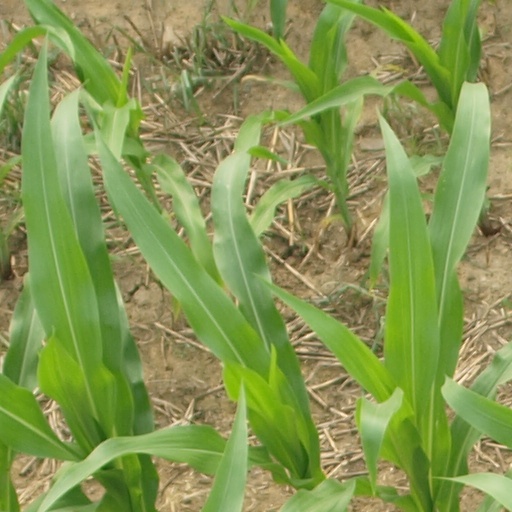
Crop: maize; corn